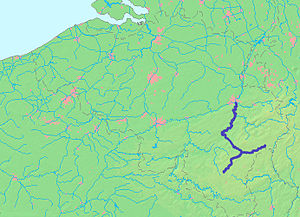
Ourthe
Ourthe er en flod i Belgien med en længde på 165 kilometer. Den går gennem provinsen Luxembourg i regionen Vallonien i den sydøstlige del af landet; 120 kilometer sydøst for hovedstaden Bruxelles. Den er biflod til Maas.